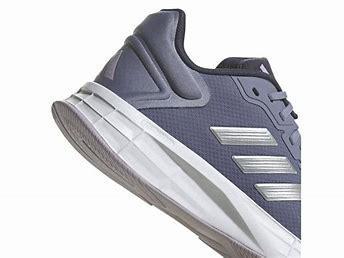
Brand: Adidas
Model: Duramo SL Lauf